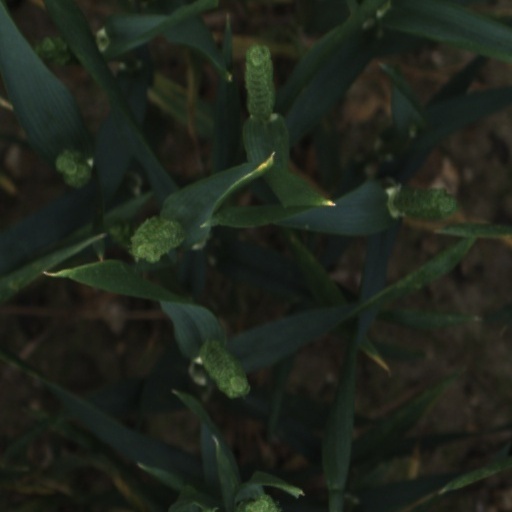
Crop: wheat